Hong Kong Club

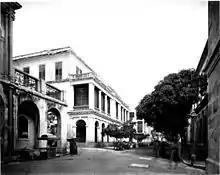
Hong Kong Club c. 1873 at the corner of Wyndham Street and Queen's Road.

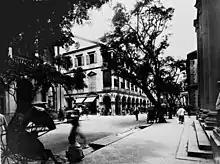
Hong Kong Club in 1890 at the corner of D'Aguilar Street and Queen's Road, opposite the Supreme Court (It is the building on the left, not the one in the centre).

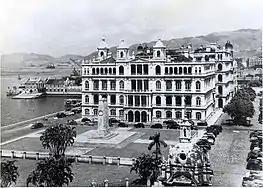
Second generation Hong Kong Club Building in 1928.

The club was an exclusive gentlemen's club set up by British merchants and civil servants, to "create a greater community of feeling among these classes". At the outset, an entrance fee of HK$30 was payable, and monthly subscription fees of $4 were charged quarterly in advance. Facilities included guest rooms charged at $1 per night, dining rooms and bars, and a billiards room